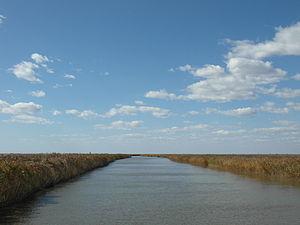
Le Liao est un fleuve de Chine, se jetant en mer de Bohai, qui fait partie de la mer Jaune. Avec 1 345 km, il s'agit du principal cours d'eau du sud de la Mandchourie.